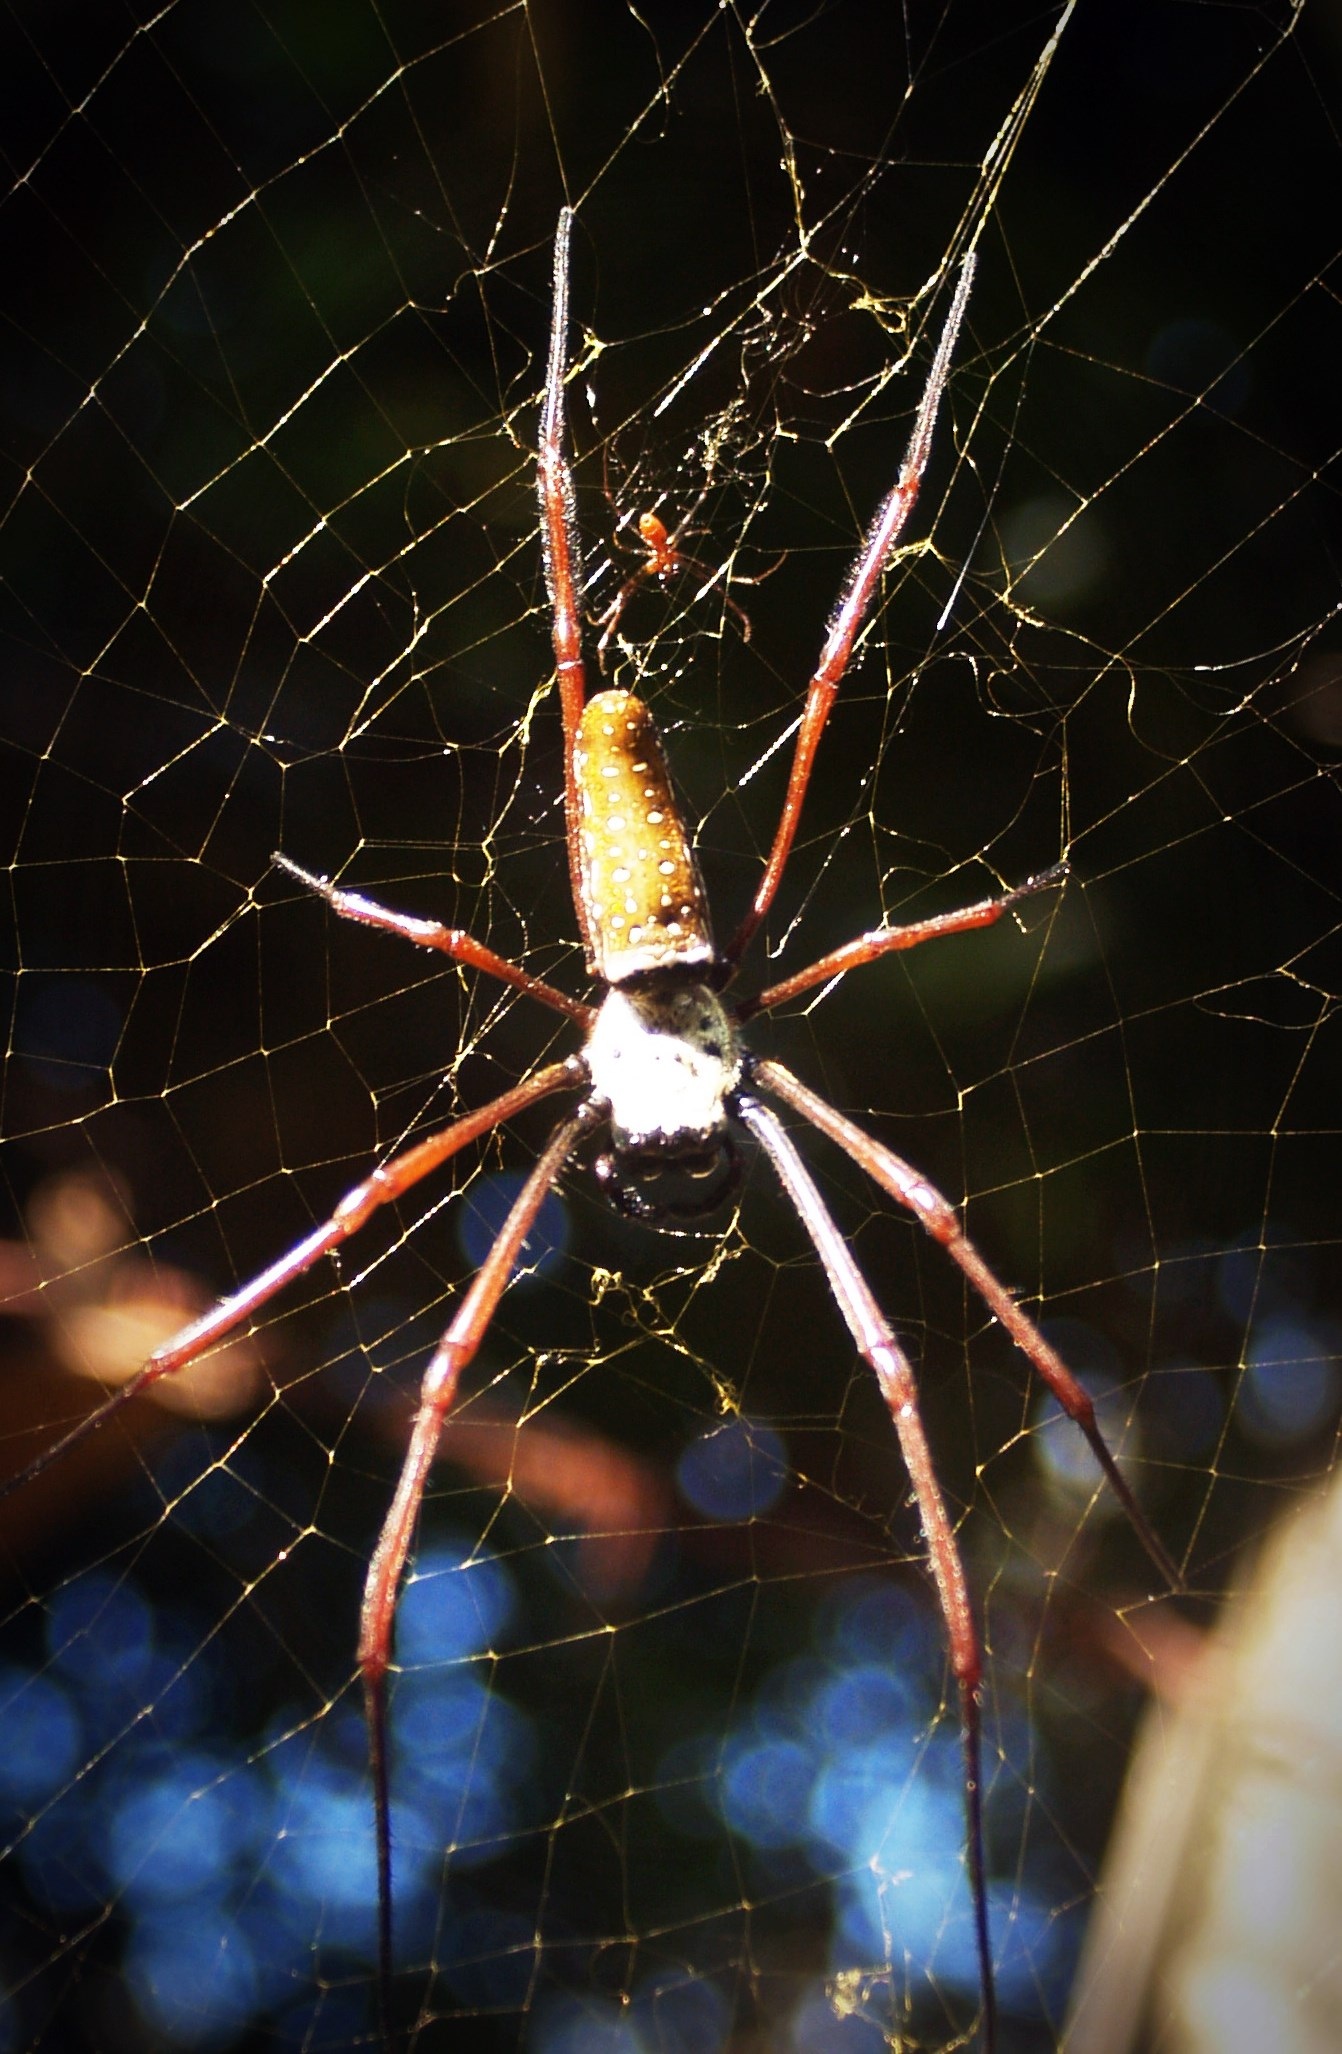
nature, forest, animal, tropical, insect, macro, space, predator, closeup, material, invertebrate, spider web, spider, zoology, entomology, symmetry, arachnid, hunter, tarantula, copy, macro photography, arthropod, wolf spider, insectivorous, underbrush